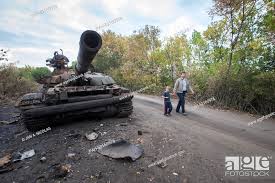
Label: T-64